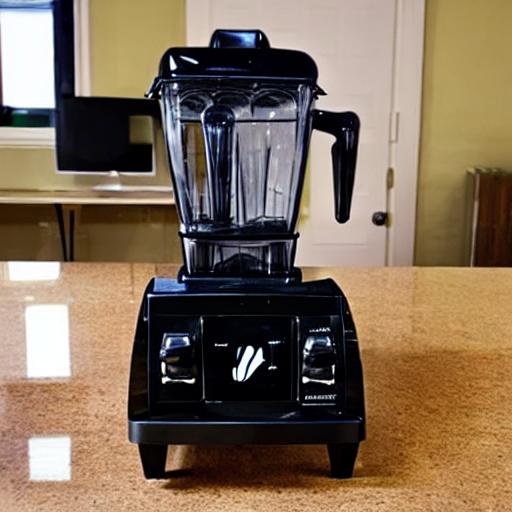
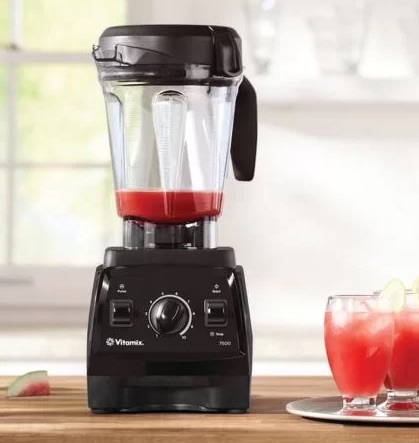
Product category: items_blender
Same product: no